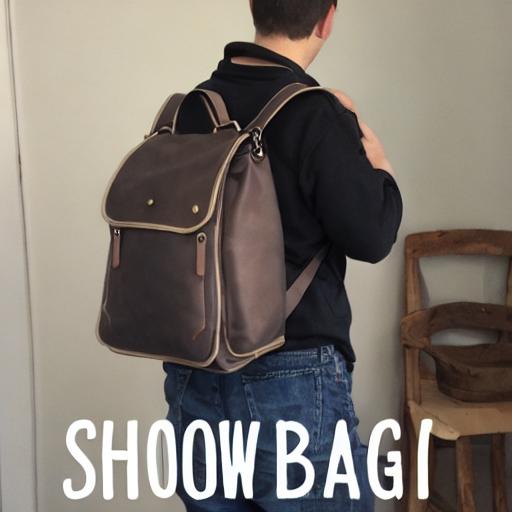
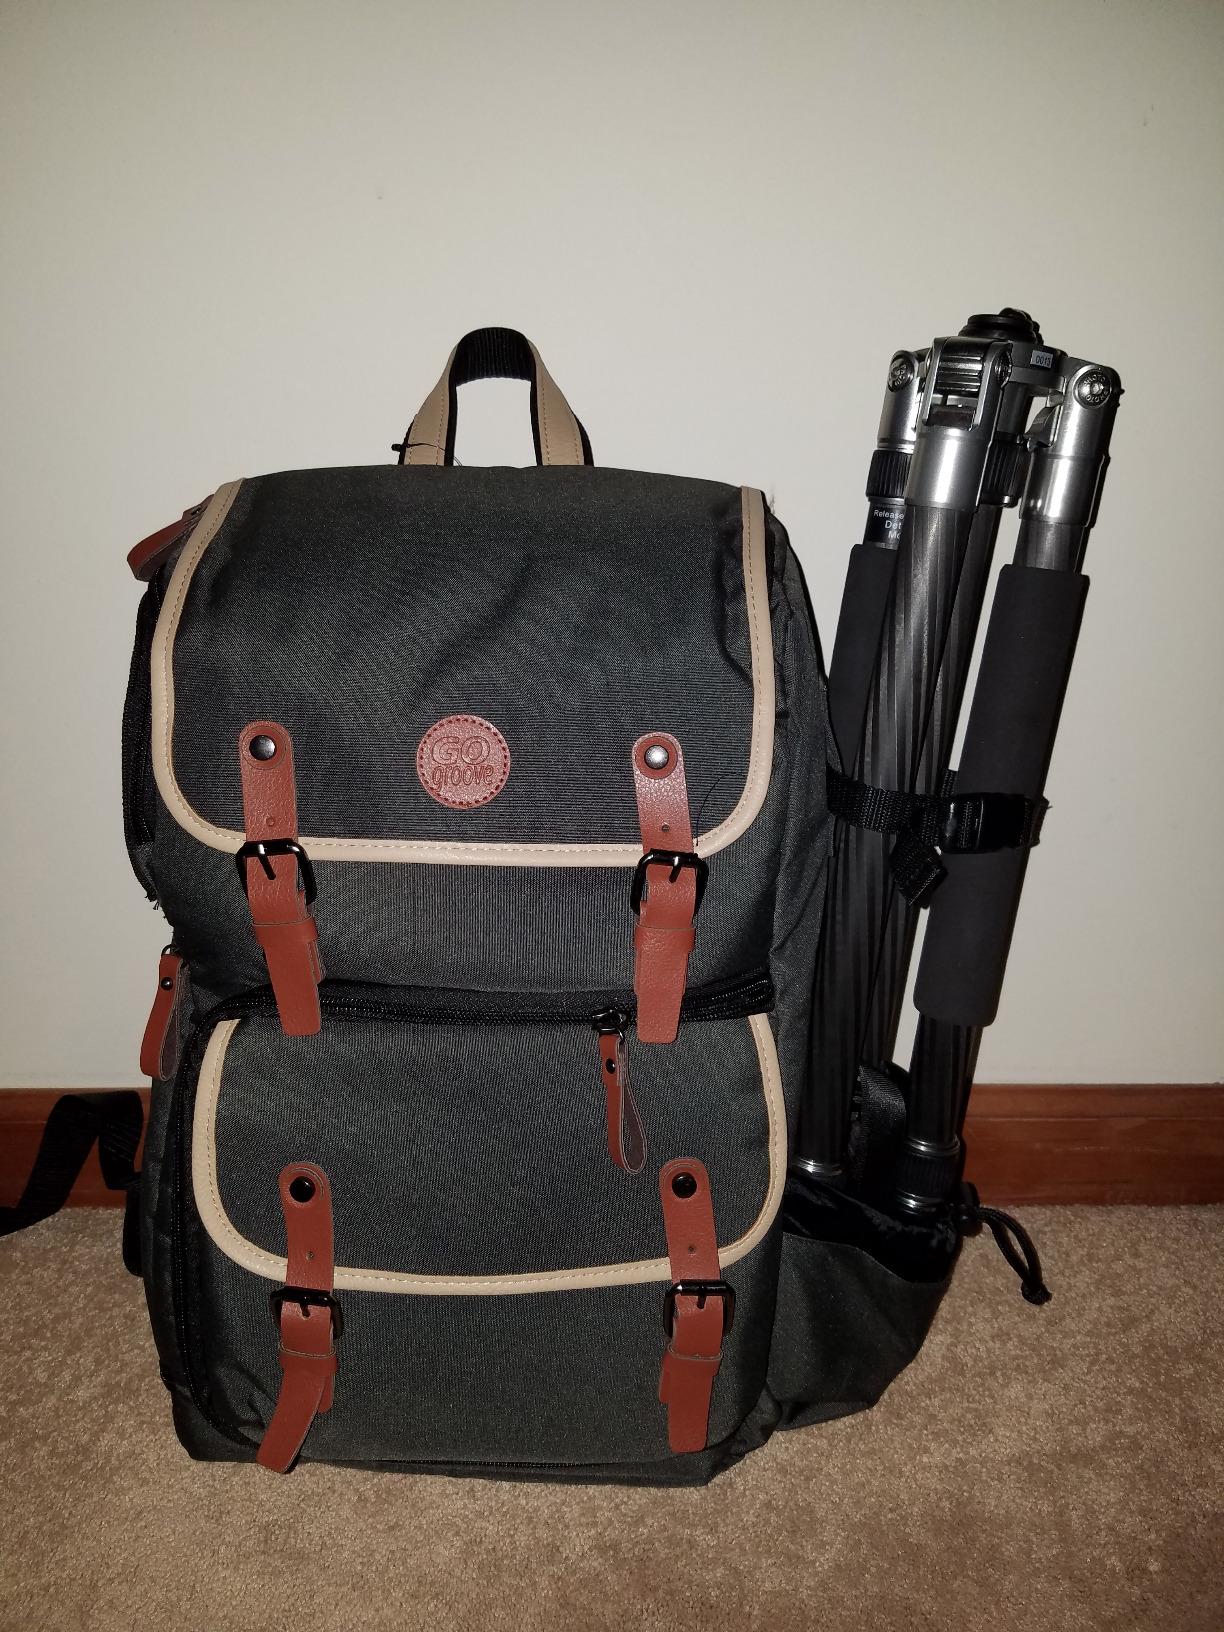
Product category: bag
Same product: no